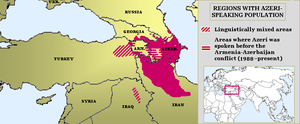
Aserbajdsjanere
Kort som viser det aserbajdsjanske sprogs udbredelse
Aserbajdsjanere er et tyrkisk folkeslag som taler Aserbajdsjansk De bor overvejende i staten Aserbajdsjan og i det nordvestlige Iran. De bor også i mindre antal i det østlige Tyrkiet, i Dagestan og i Georgien.